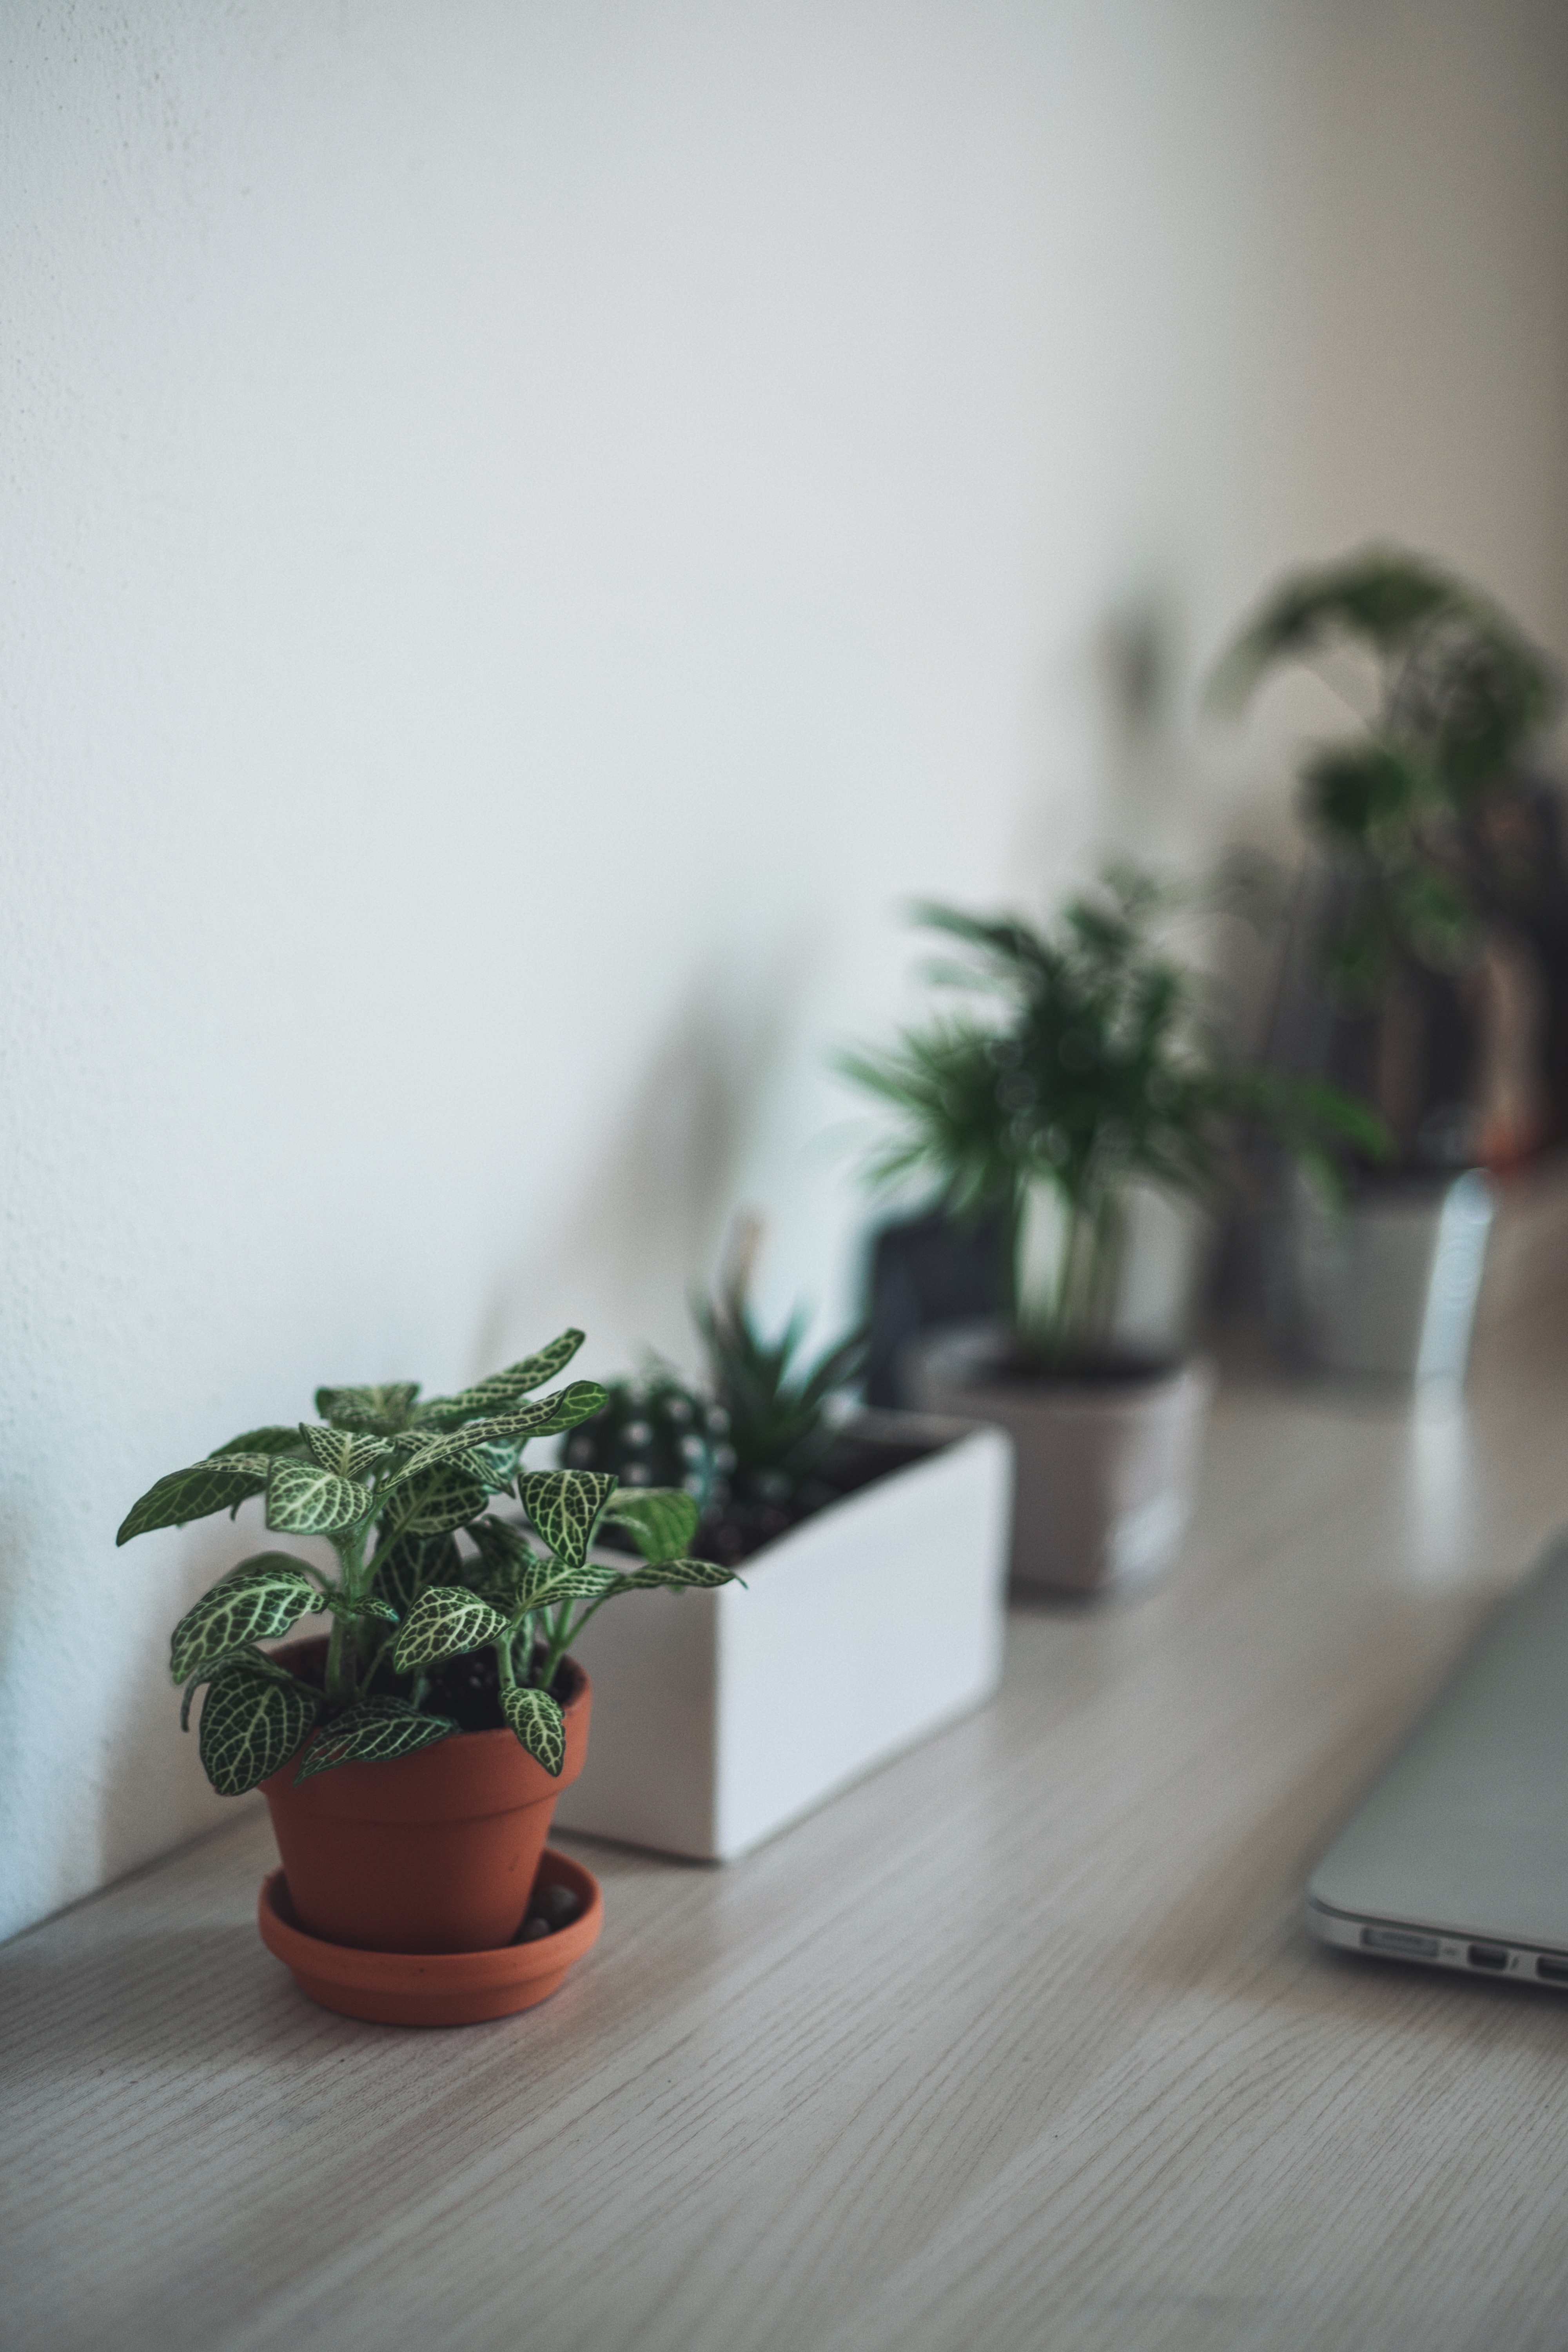
table, plant, wood, flower, green, houseplant, design, flowerpot, flooring